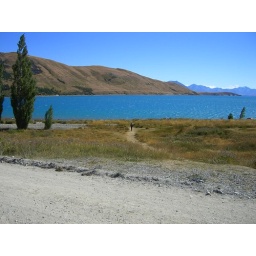
Judging by the size of that person on the path, the trees are bigger than they look.